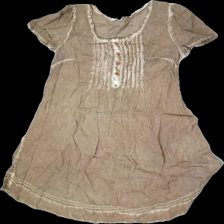
View: front
Type: Blouse
Category: Ladies
Brand: Not in the list
Brand text on label: Marc lauge
Colors: Brown
Material: unknown
Cut: Regular
Size: S
Damage: pulled thread
Damage location: middle center
Price range: <50
Recommended usage: Export
Description: Brown blouse